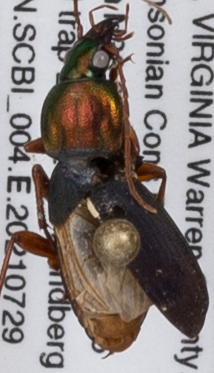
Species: Chlaenius emarginatus
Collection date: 2021-07-29
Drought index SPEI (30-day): -0.54
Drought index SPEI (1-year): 0.32
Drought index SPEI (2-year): -0.24